Blood Frenzy

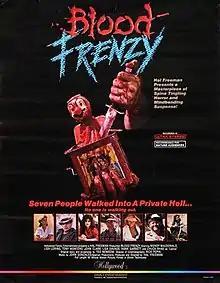

Blood Frenzy is a 1987 American slasher film directed by Hal Freeman, and starring Lisa Loring amongst others.